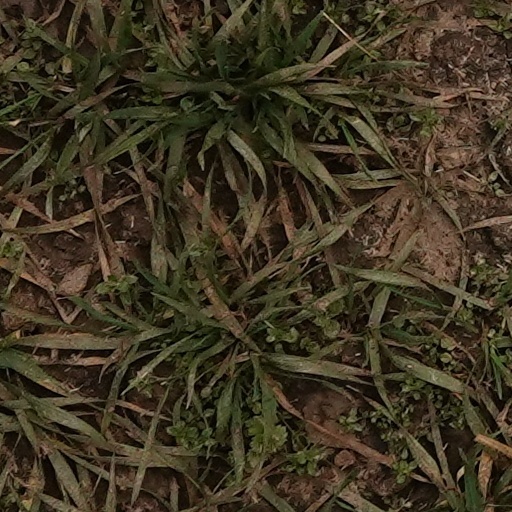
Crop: wheat